Aviation ordnanceman

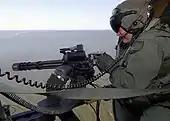
An Aviation Ordnanceman fires a GAU-17 Minigun aboard HH-60H Seahawk helicopter during a live-fire exercise.

Aviation Ordnancemen operate and handle aviation ordnance equipment. They are responsible for the maintenance of guns, bombs, torpedoes, rockets, and missiles. Their duties include the stowing, issuing, and loading of munitions and small arms. There are three different types of ordnanceman; "O" (organizational) level, "I" (intermediate) level, and "D" (depot) level. O-level ordnanceman are attached to squadrons ashore and afloat. They perform loading/downloading operations on aircraft. I-level perform maintenance on bomb racks, missile launchers, and all other aircraft armament components. as well as store, inventory, issue, and assemble all ordnance. Aviation ordnanceman "A" School is currently held at Pensacola Naval Air Station, in Florida, by the Naval Air Technical Training Center. Aviation ordnanceman training is approximately 5 weeks long. At aviation ordnanceman "A" School, subjects are taught basic aviation theory and skills, along with electronic troubleshooting. To become an aviation ordnanceman, one must have color perception and 20/20 vision or have their vision correctable to 20/20. One must also have an ASVAB score of "VE+AR+MK+AS=185" or "MK+AS+AO=140". While some aviation ordnanceman tasks require a secret security clearance, all ordnancemen must be eligible for the clearance.